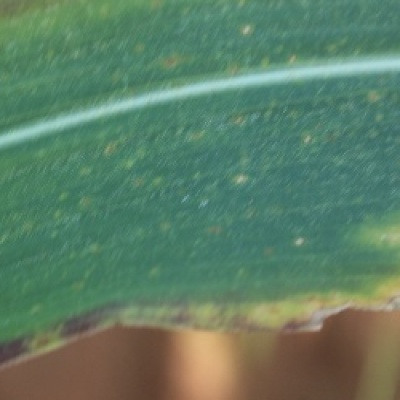
Label: Corn_(Maize)___Leaf_Spot